Auleja Parish

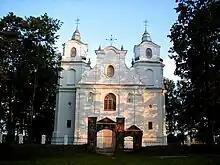
Auleja Mary Magdalene Roman Catholic Church, erected in 1709

Auleja Parish is an administrative unit of Krāslava Municipality, Latvia. The administrative center is the village of .